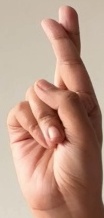
ASL sign: R